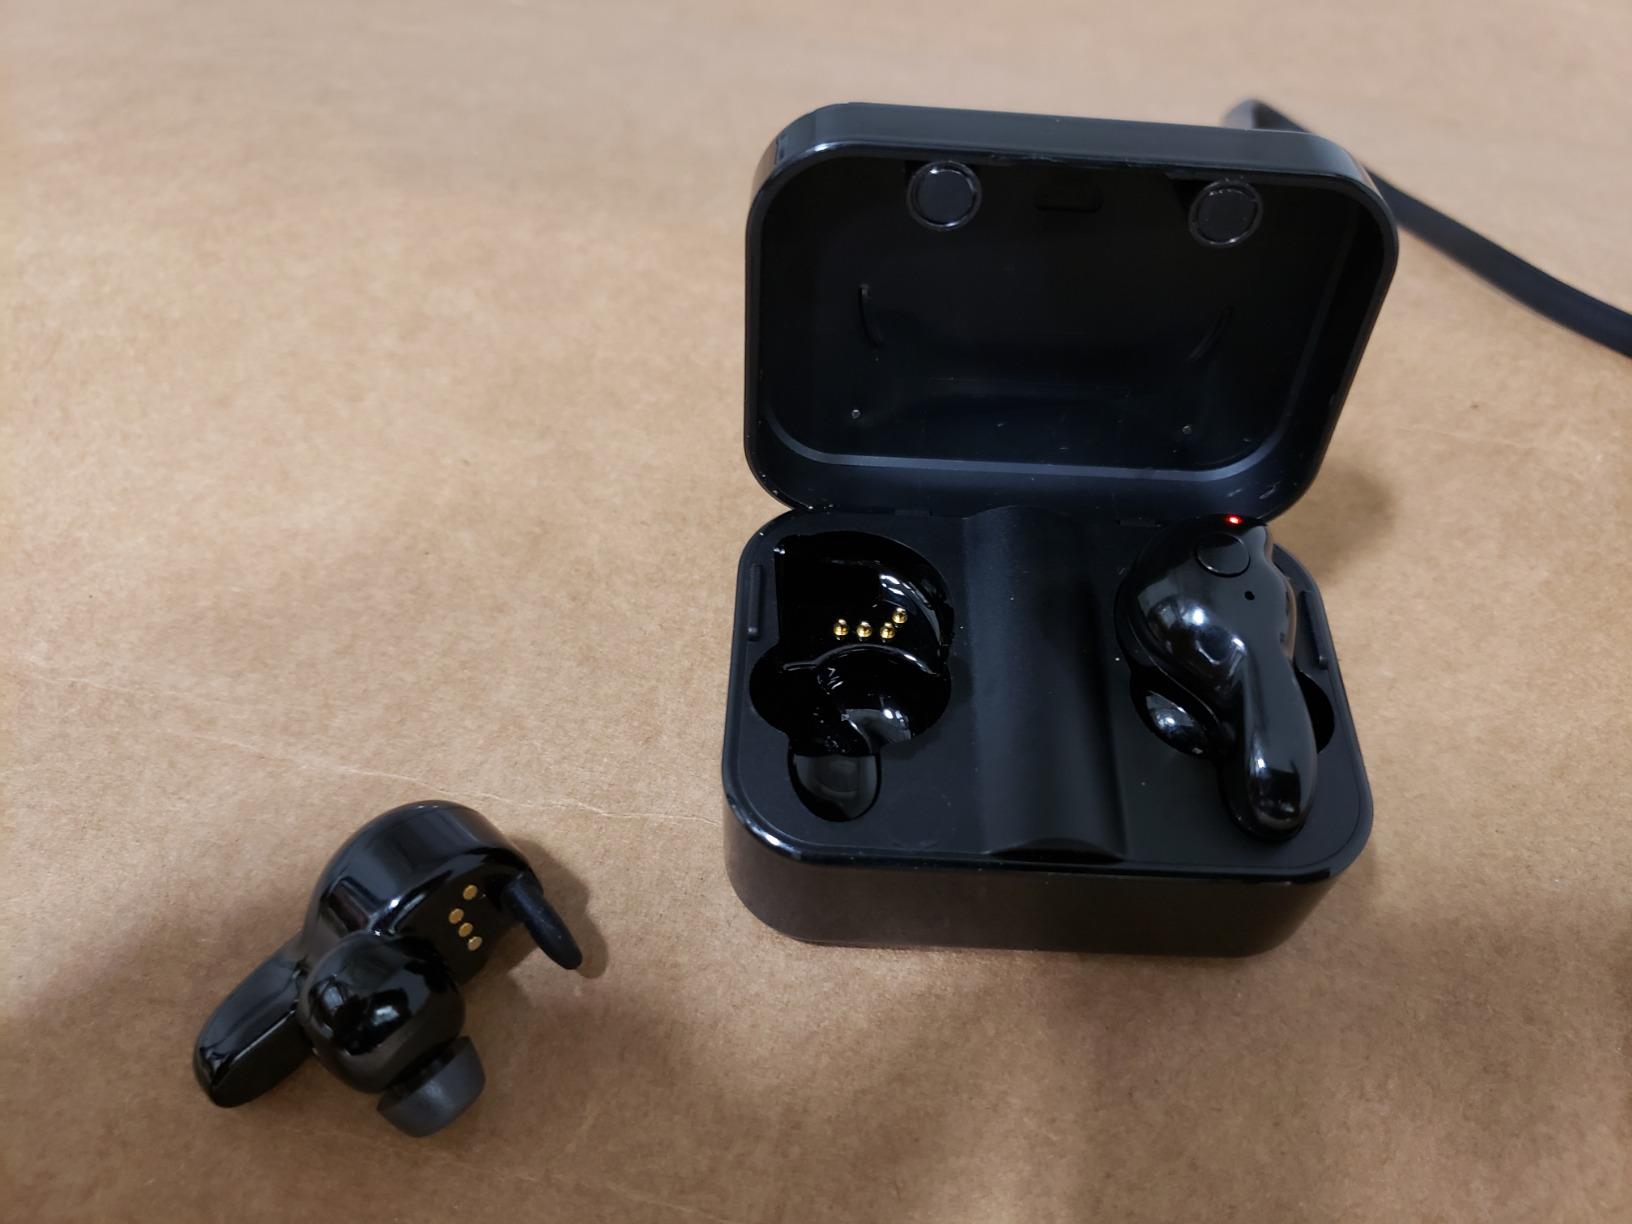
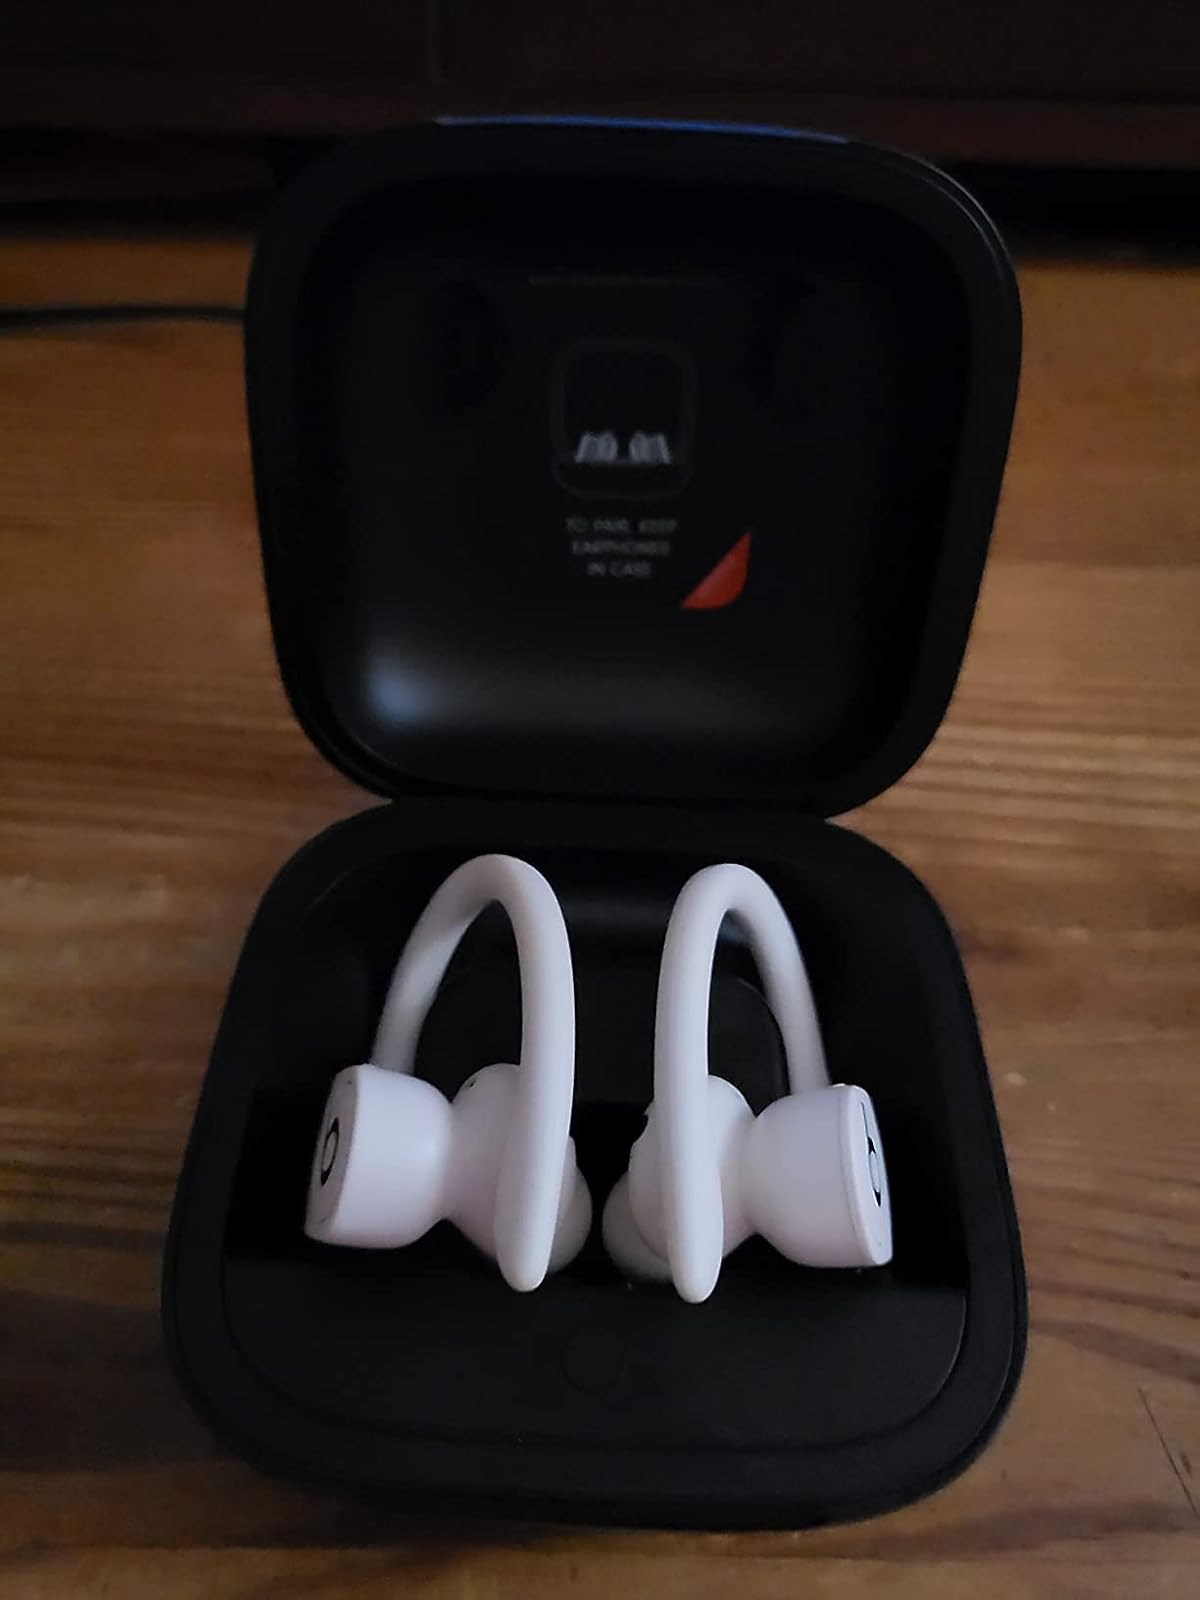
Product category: earbuds
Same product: no